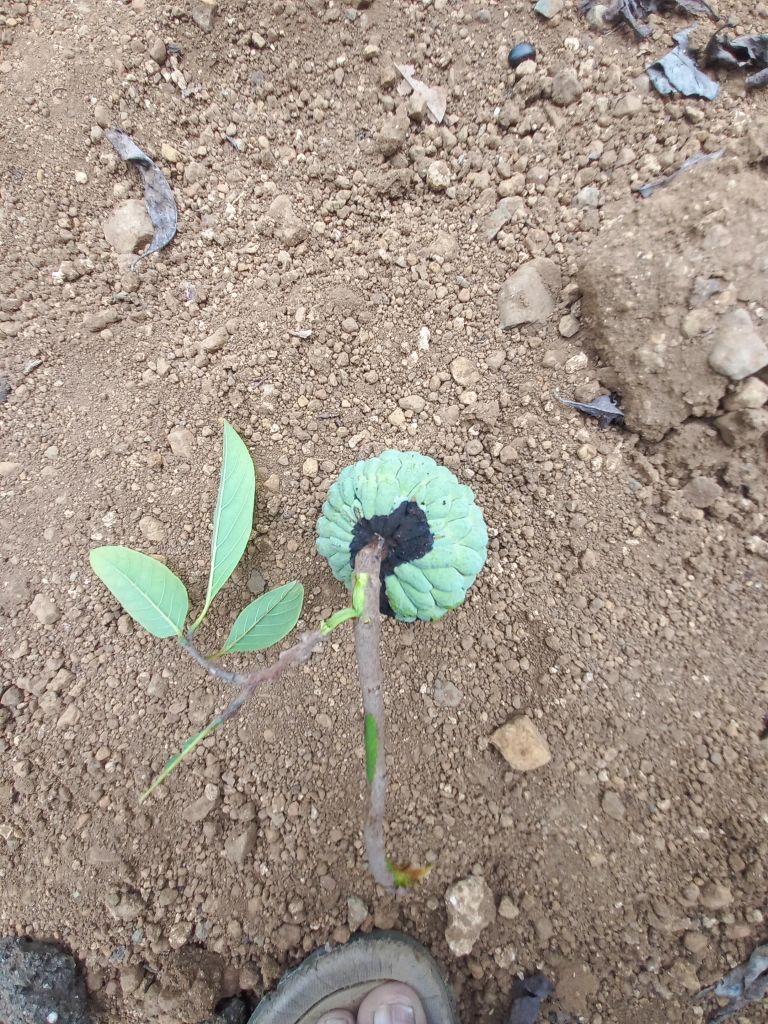
Disease label: Diplodia Rot